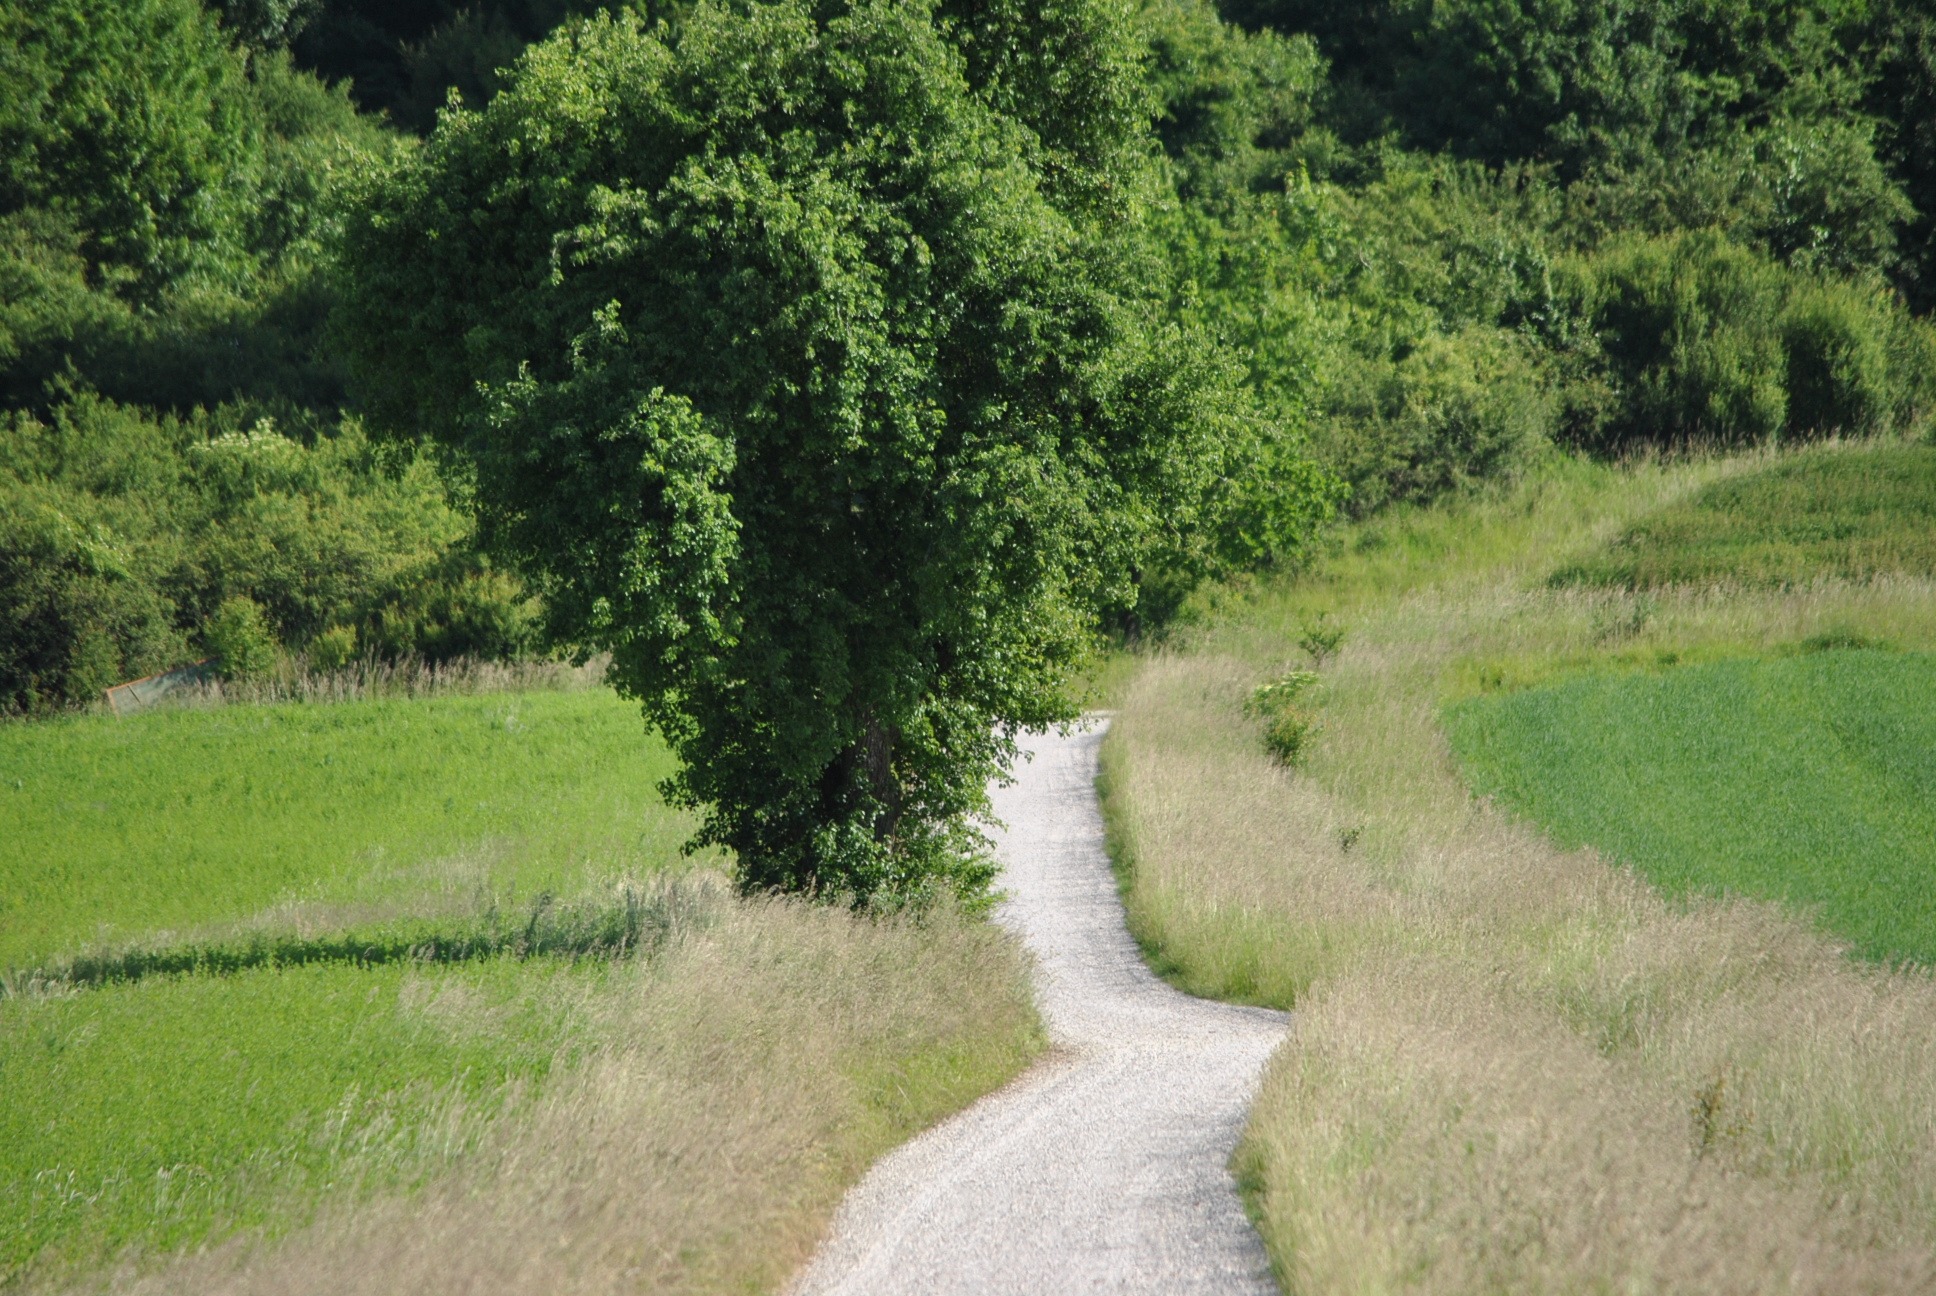
landscape, tree, nature, forest, grass, plant, trail, field, meadow, hill, summer, dirt road, walk, green, pasture, soil, lane, waterway, trees, grassland, shrub, woodland, habitat, away, ecosystem, rural area, natural environment, land lot